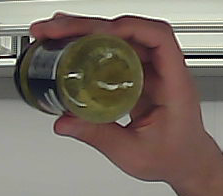
Product: barilla_pesto